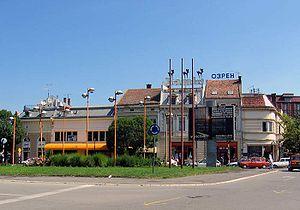
Les villes de Serbie sont définies par l'Institut de statistiques de la République de Serbie, qui répartit les localités en « localités urbaines »